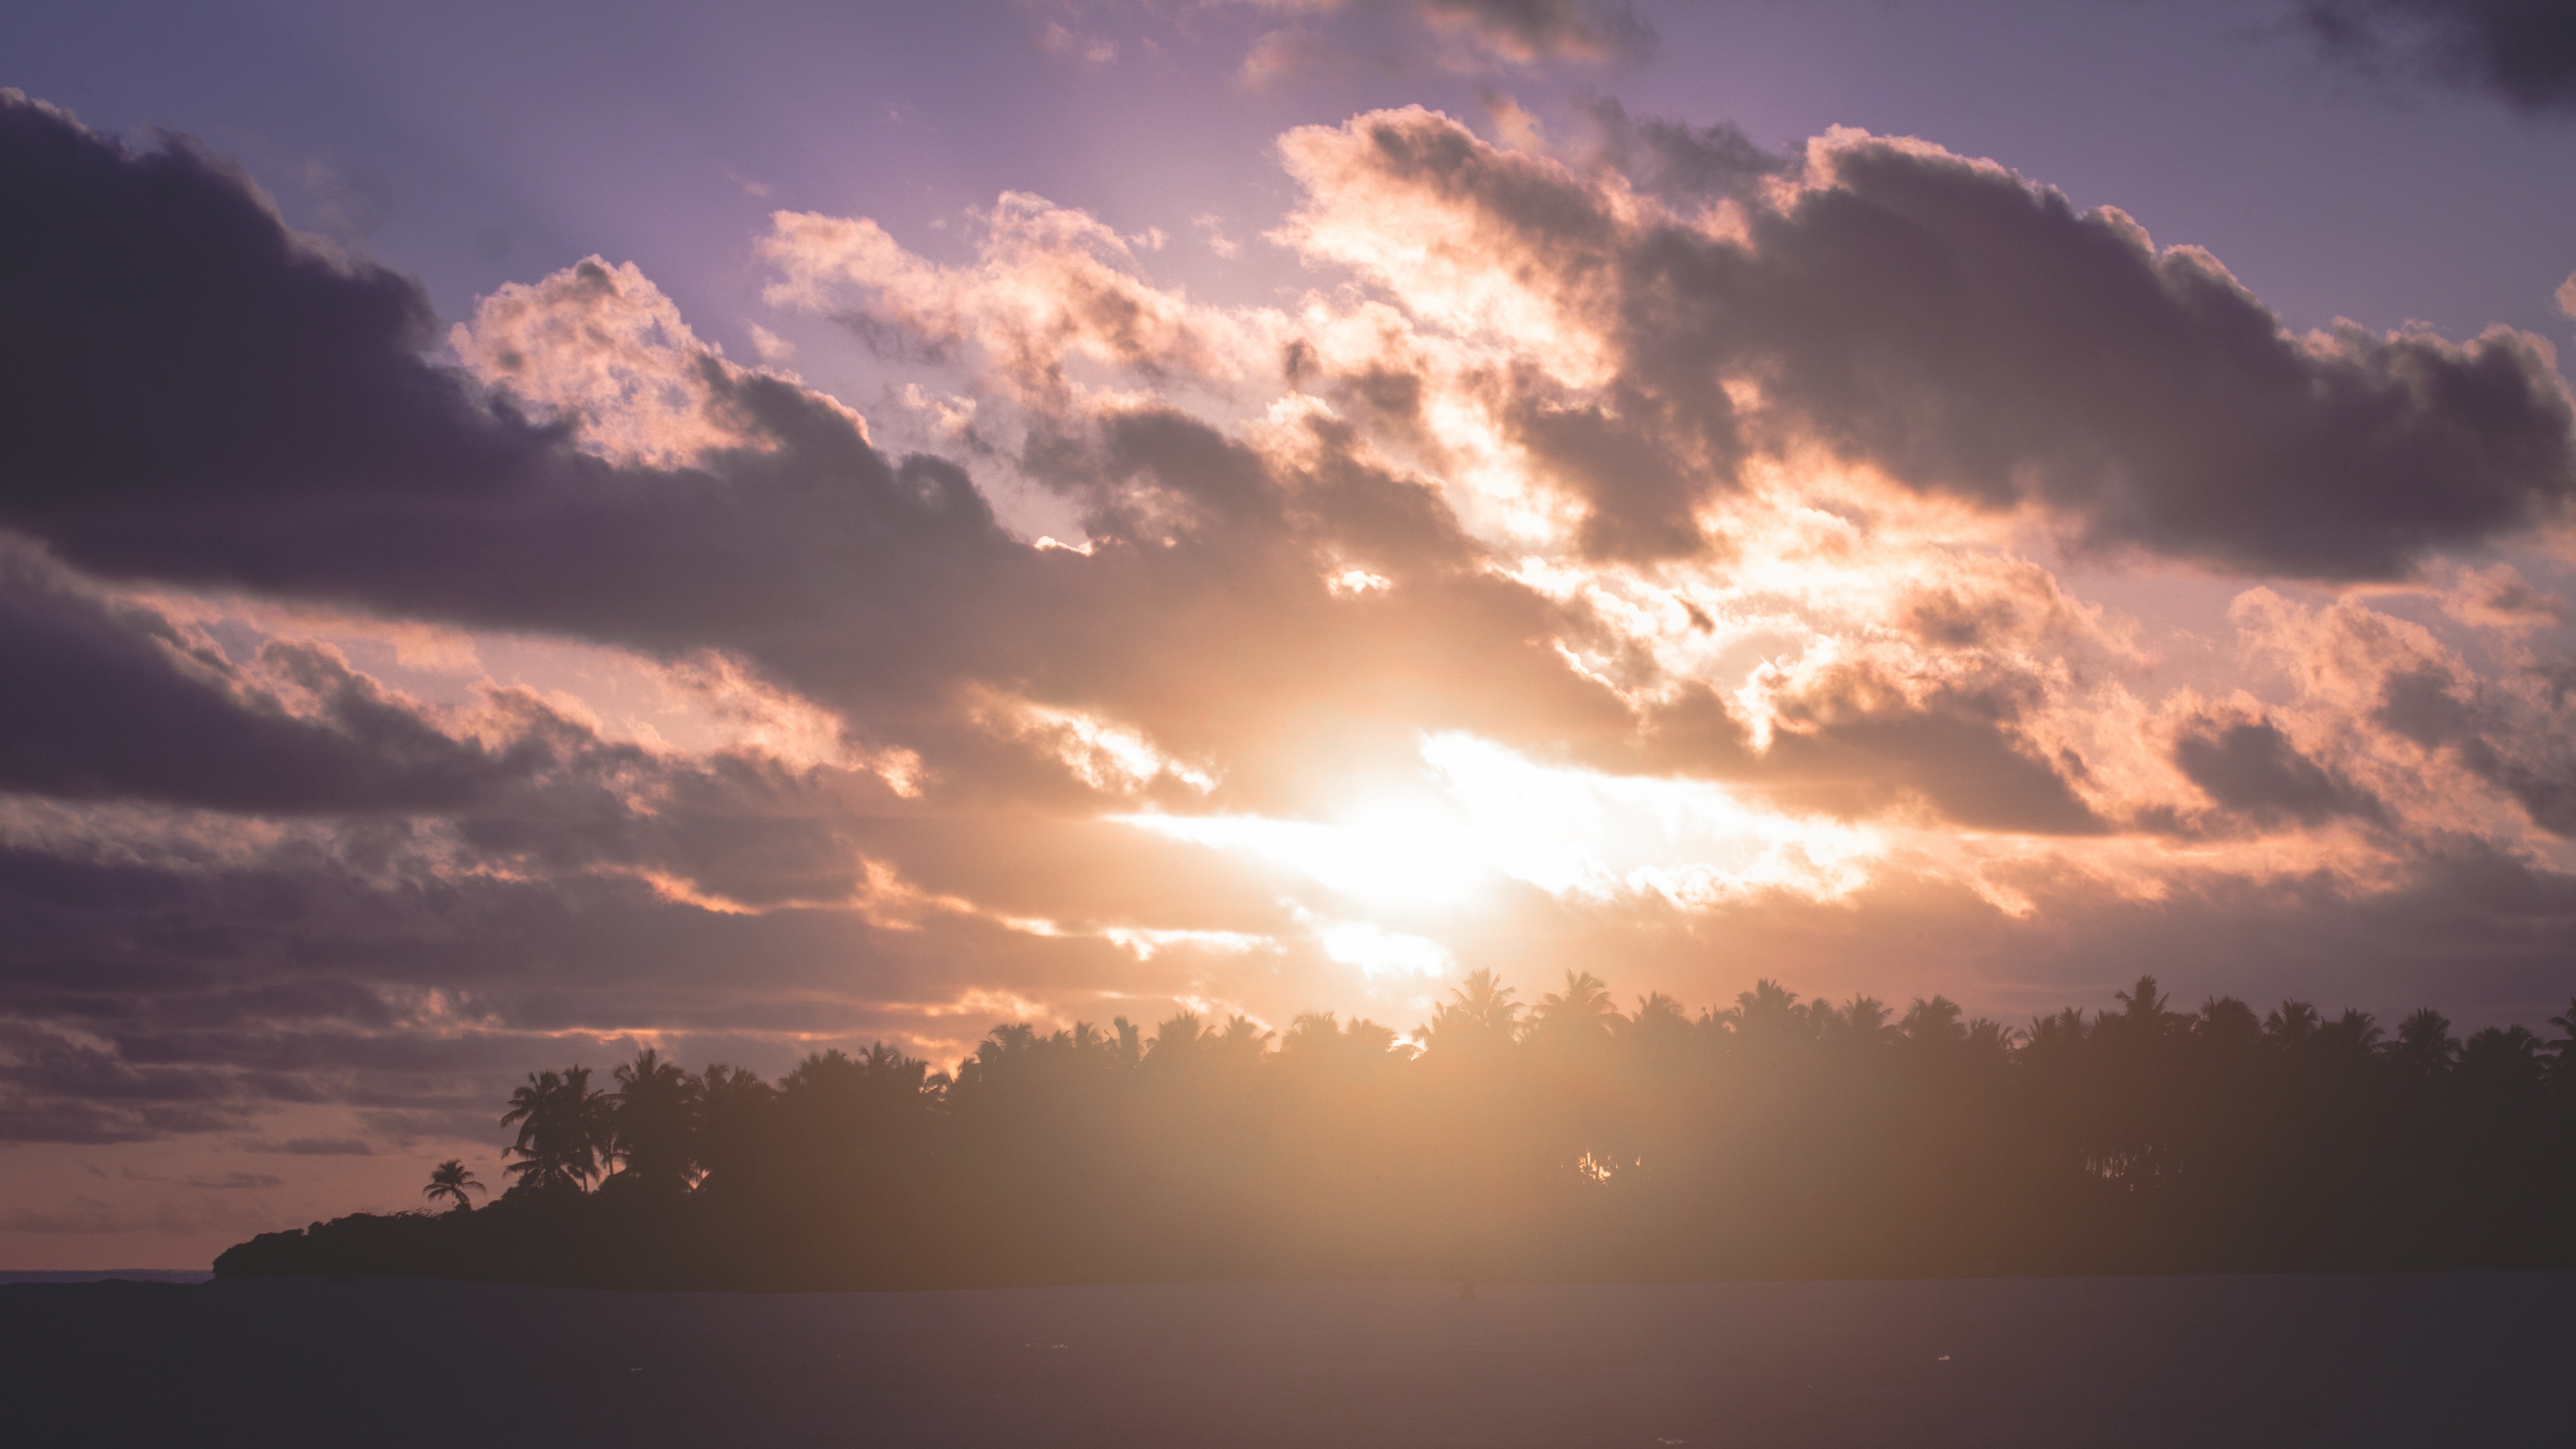
horizon, cloud, sky, sun, sunrise, sunset, sunlight, morning, dawn, atmosphere, dusk, evening, cumulus, afterglow, red sky at morning